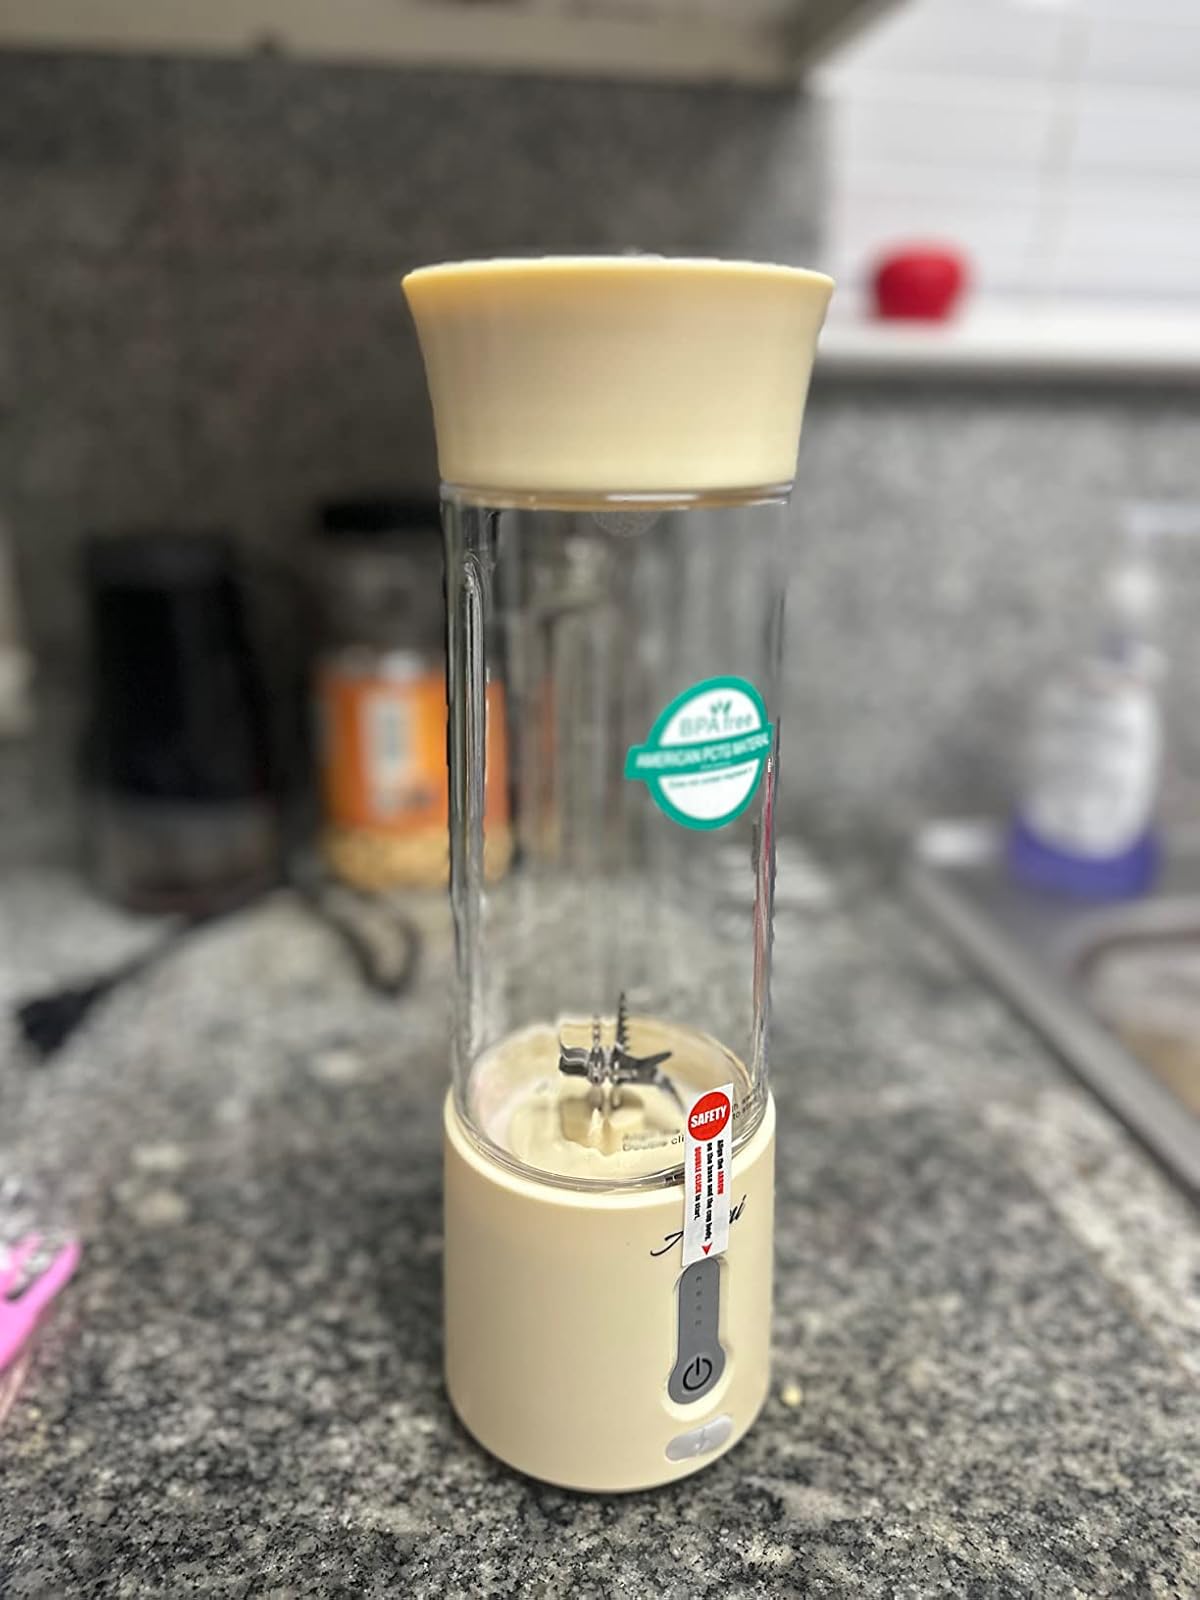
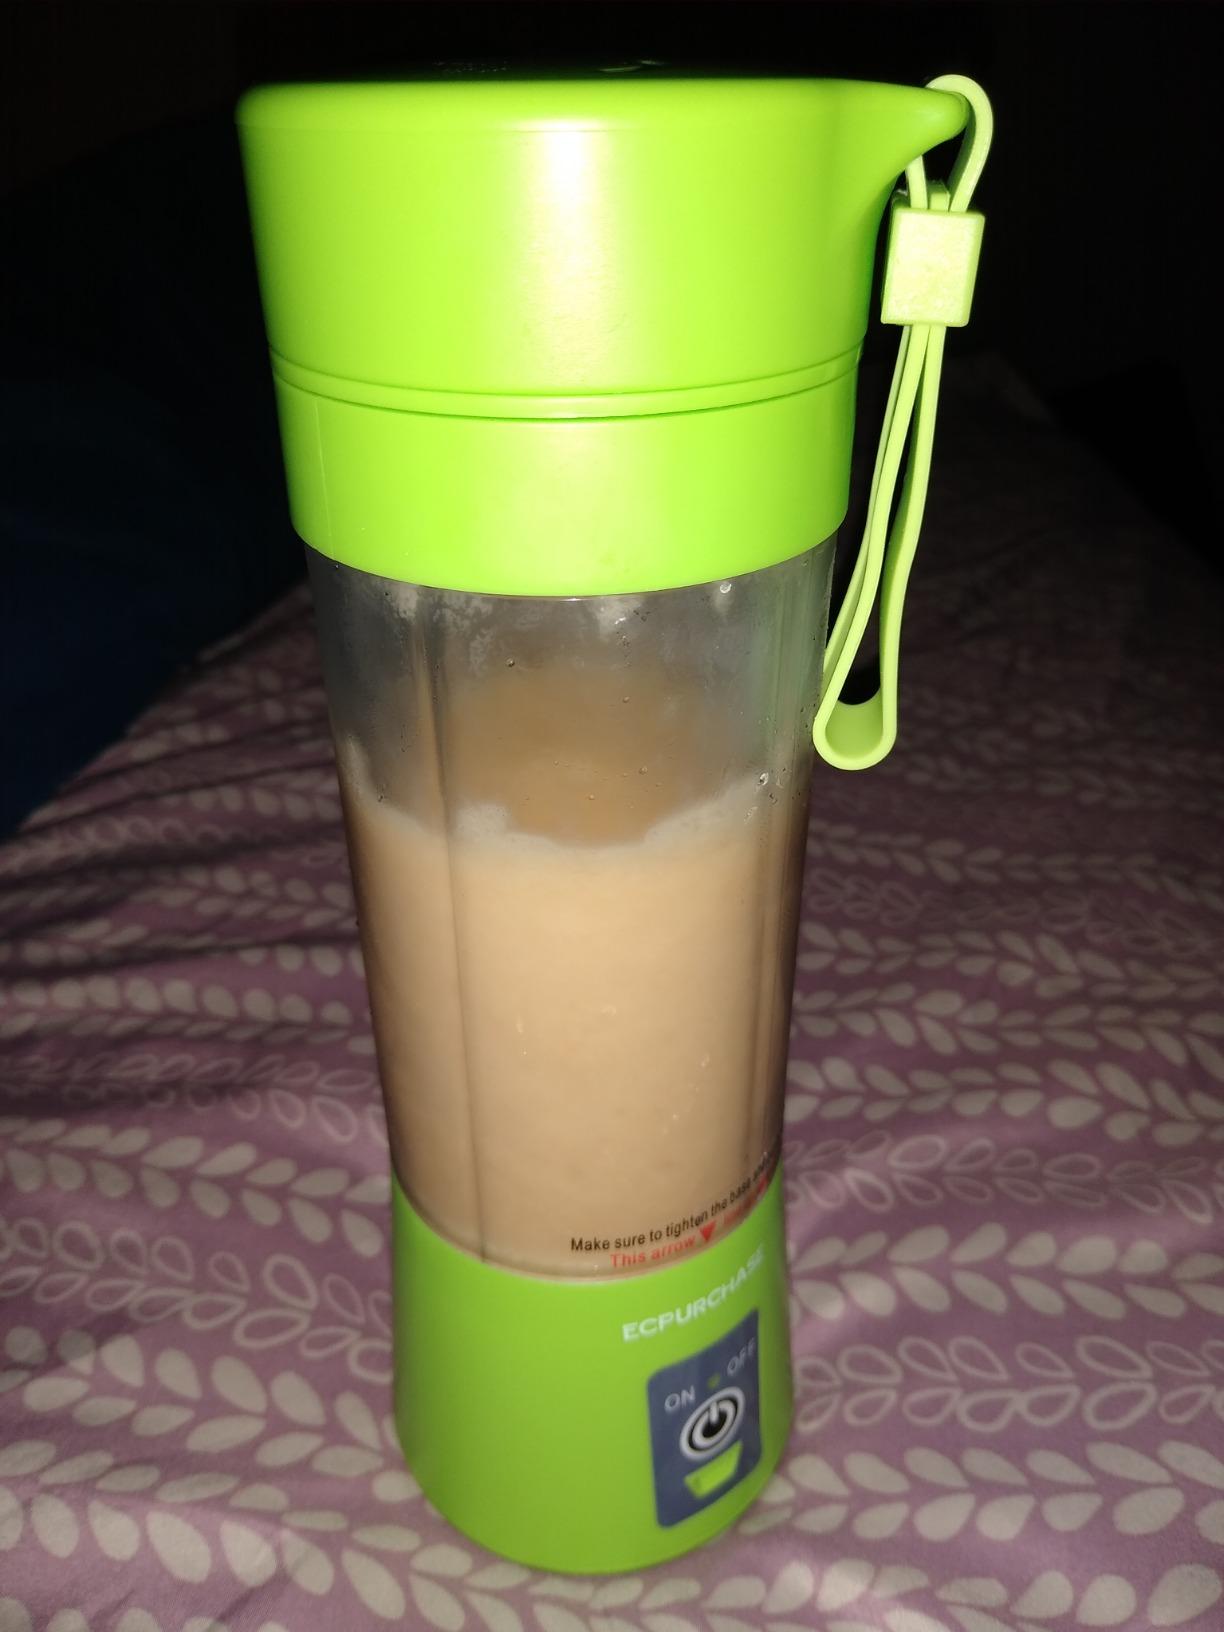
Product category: items_blender
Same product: no